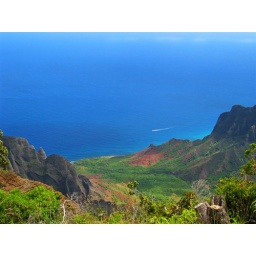
&lt;b&gt; It is not a plane in the sky, but a boat on the Ocean ! &lt;/b&gt;